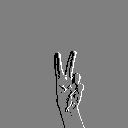
ASL letter: v